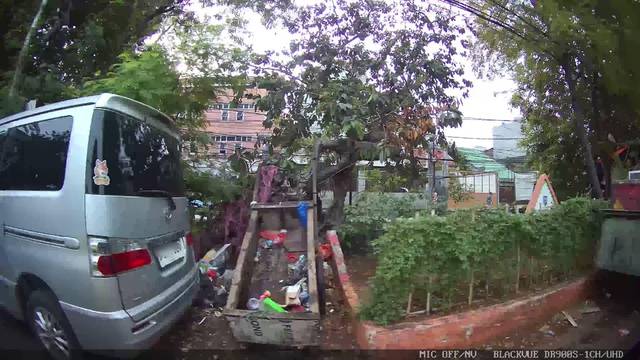
Region: Indonesia
Coordinates: -6.146, 106.821